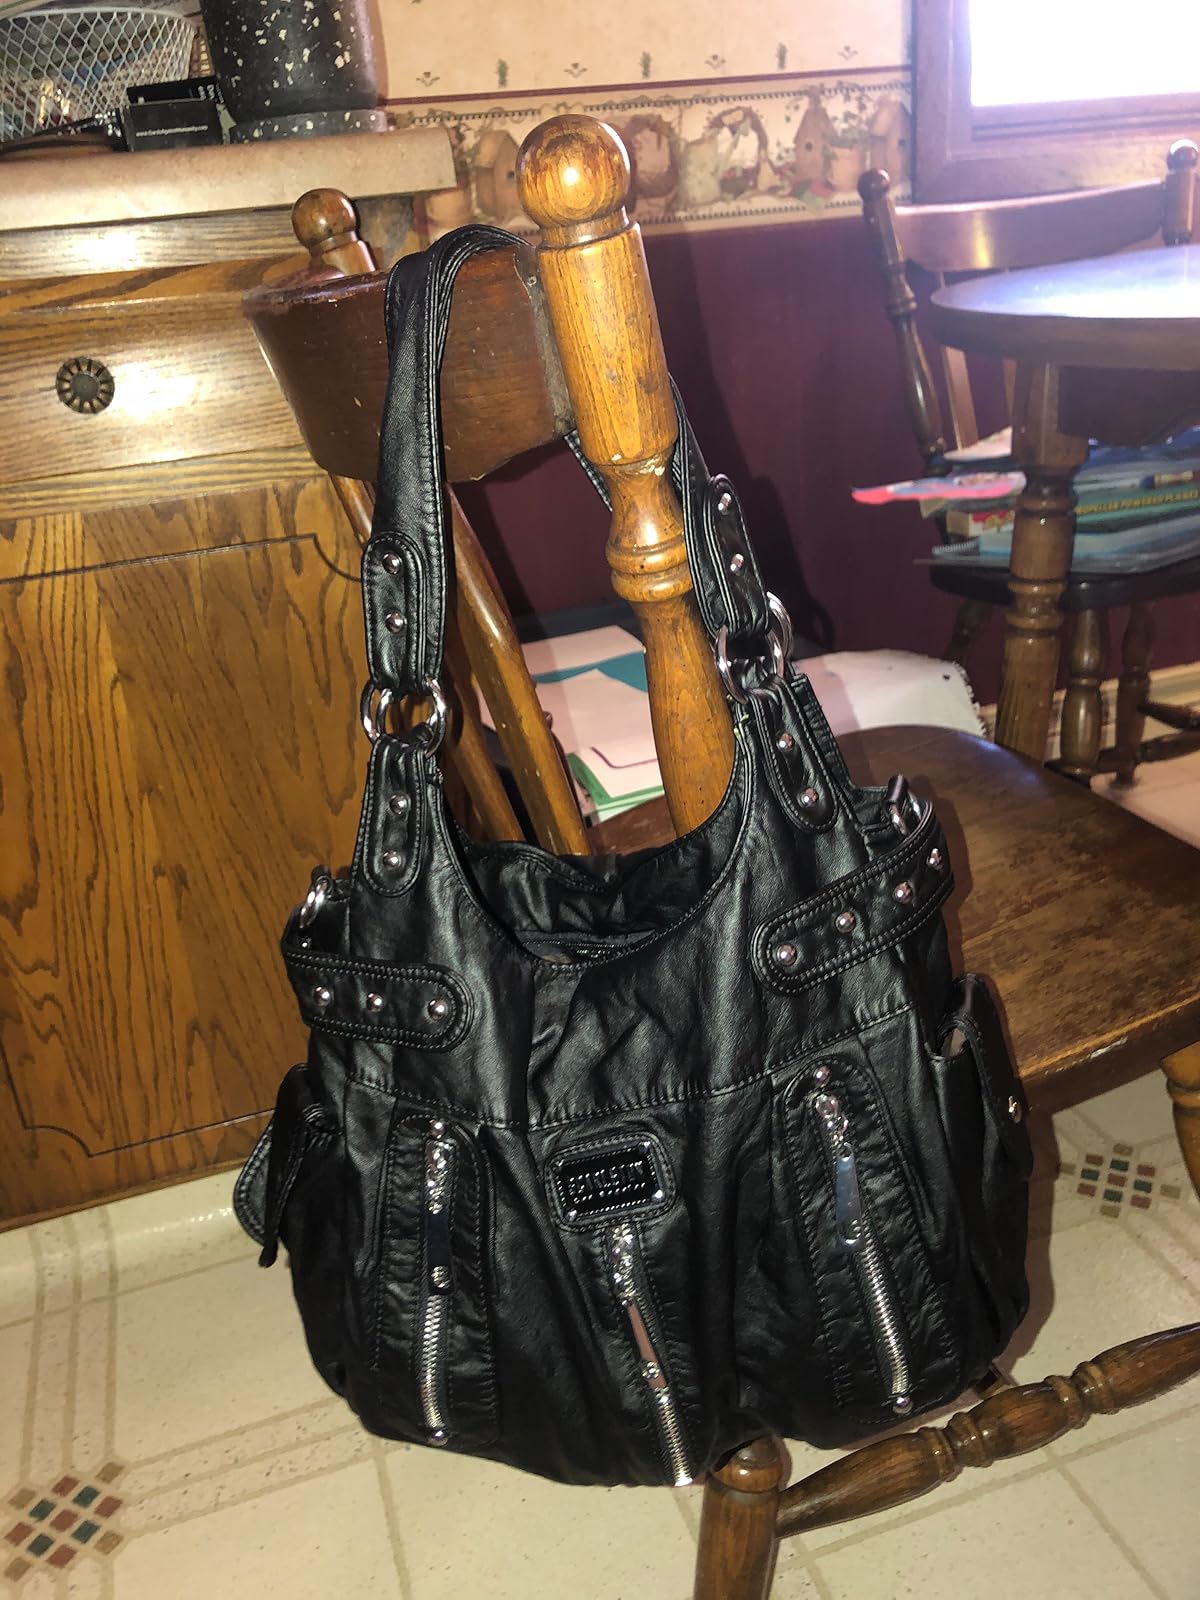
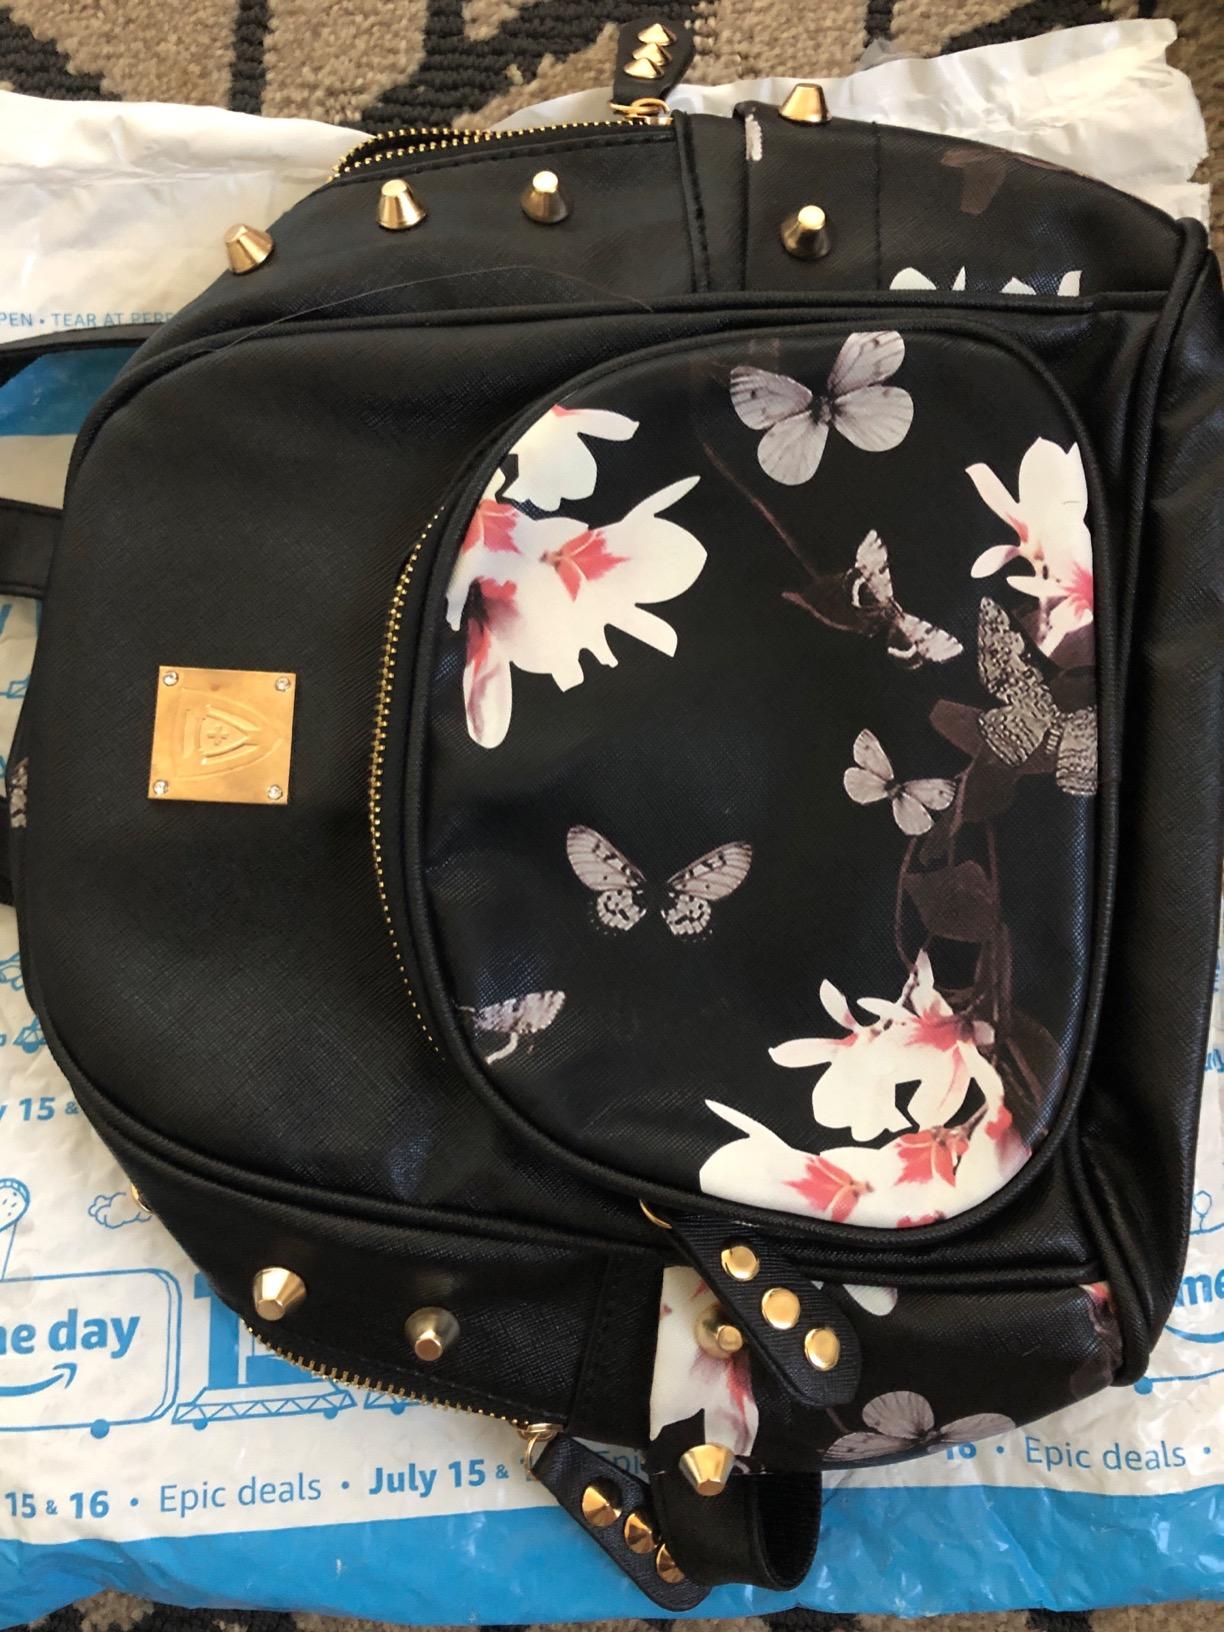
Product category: accessories_handbag
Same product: no